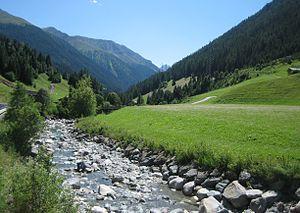
Le Landwasser est une rivière coulant en Suisse dans le canton des Grisons. C'est un affluent de l'Albula, elle fait partie du bassin versant du Rhin.